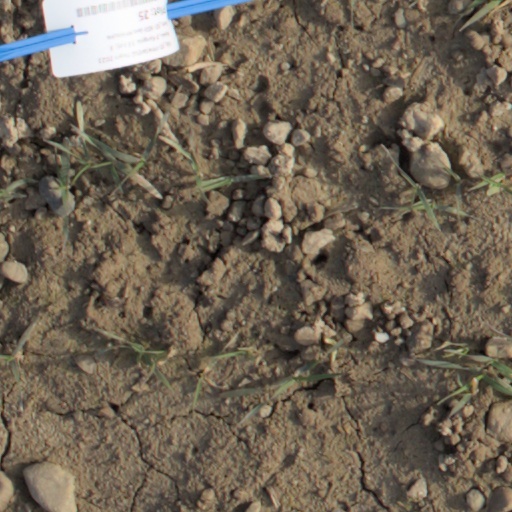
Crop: wheat